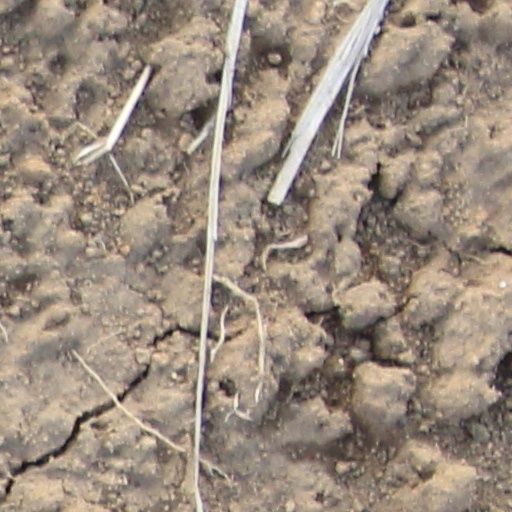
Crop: wheat